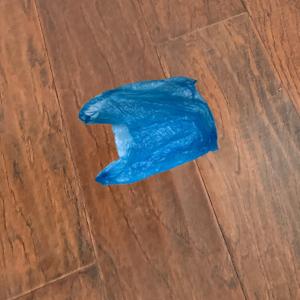
Label: plasticbags